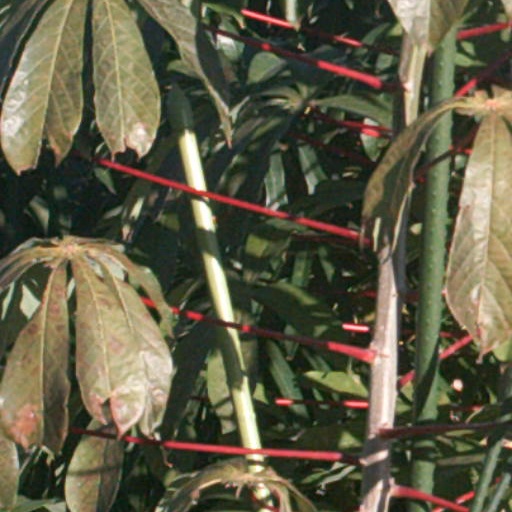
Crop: cassava